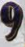
Number: 9